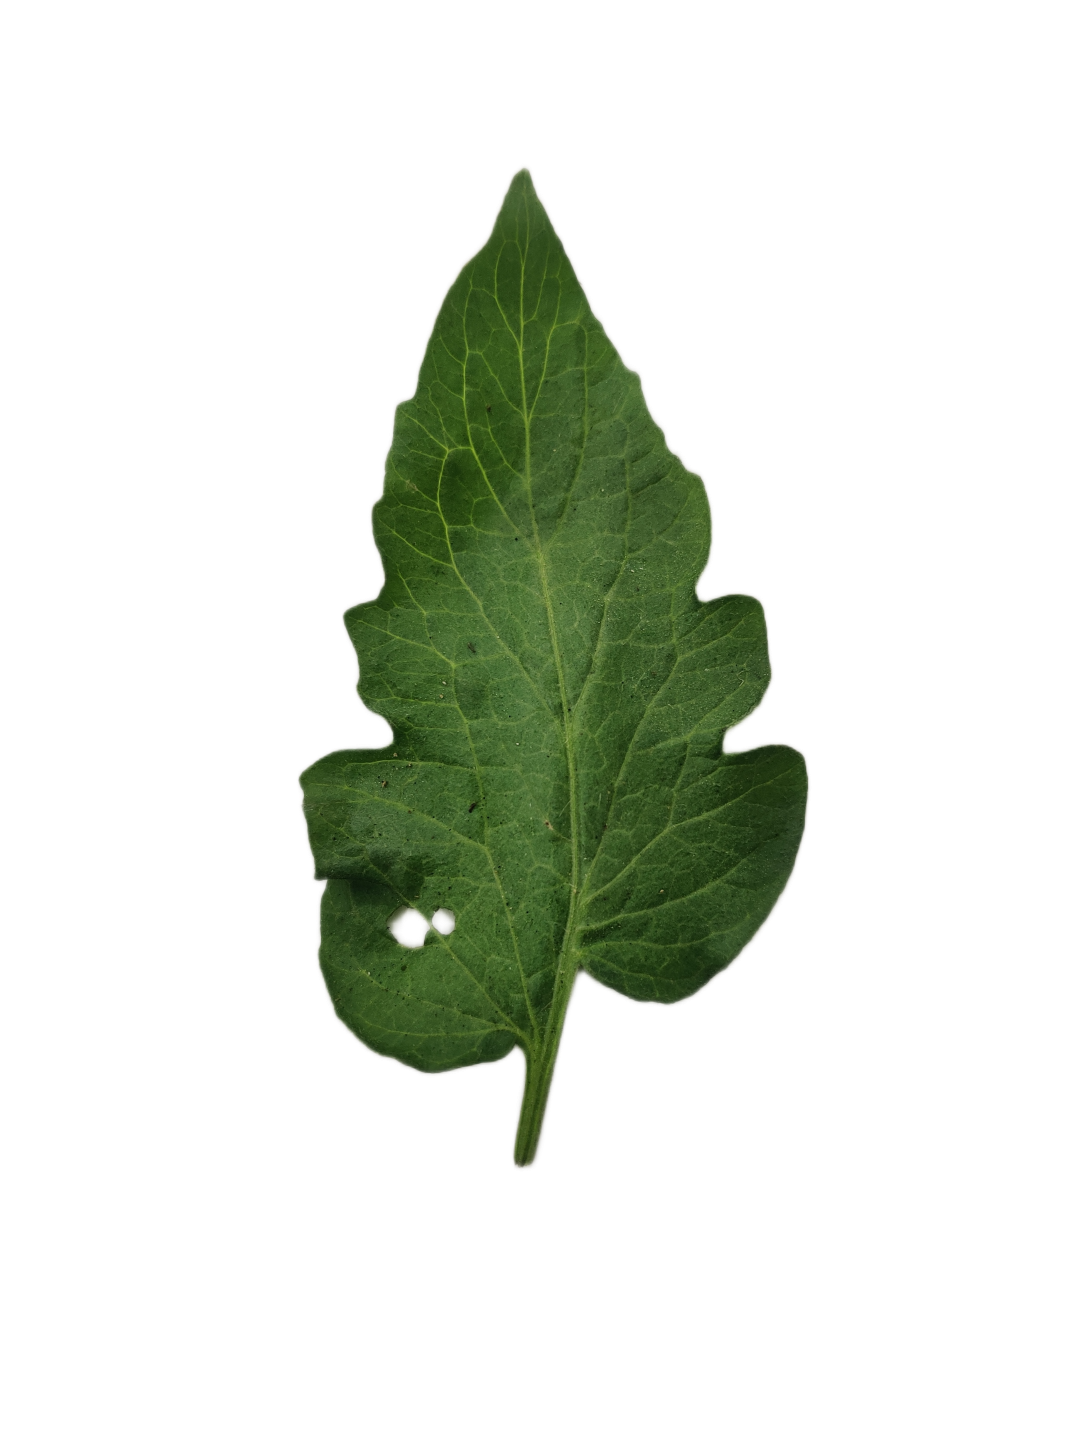
Crop: Tomato
Label: White_spot